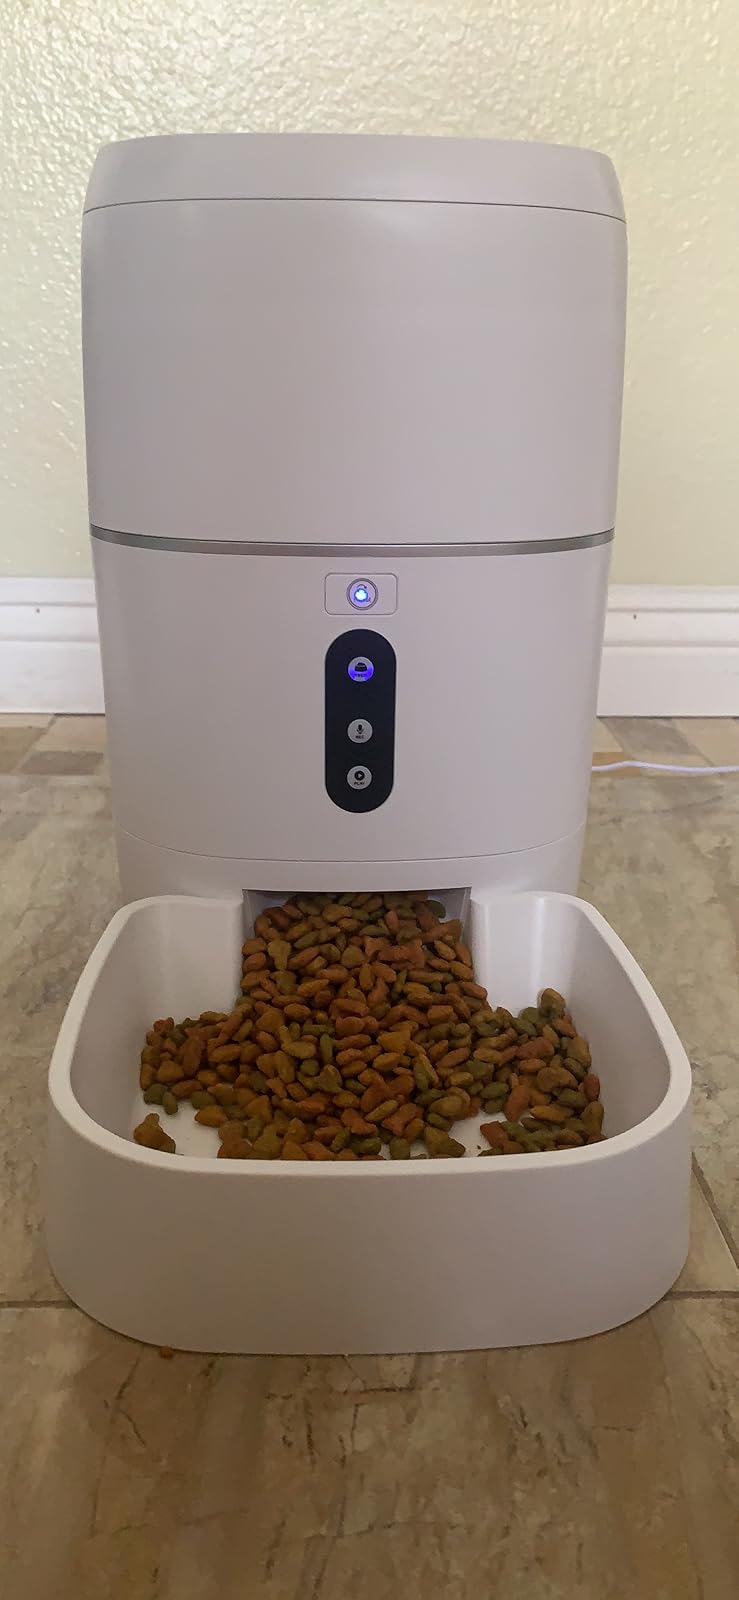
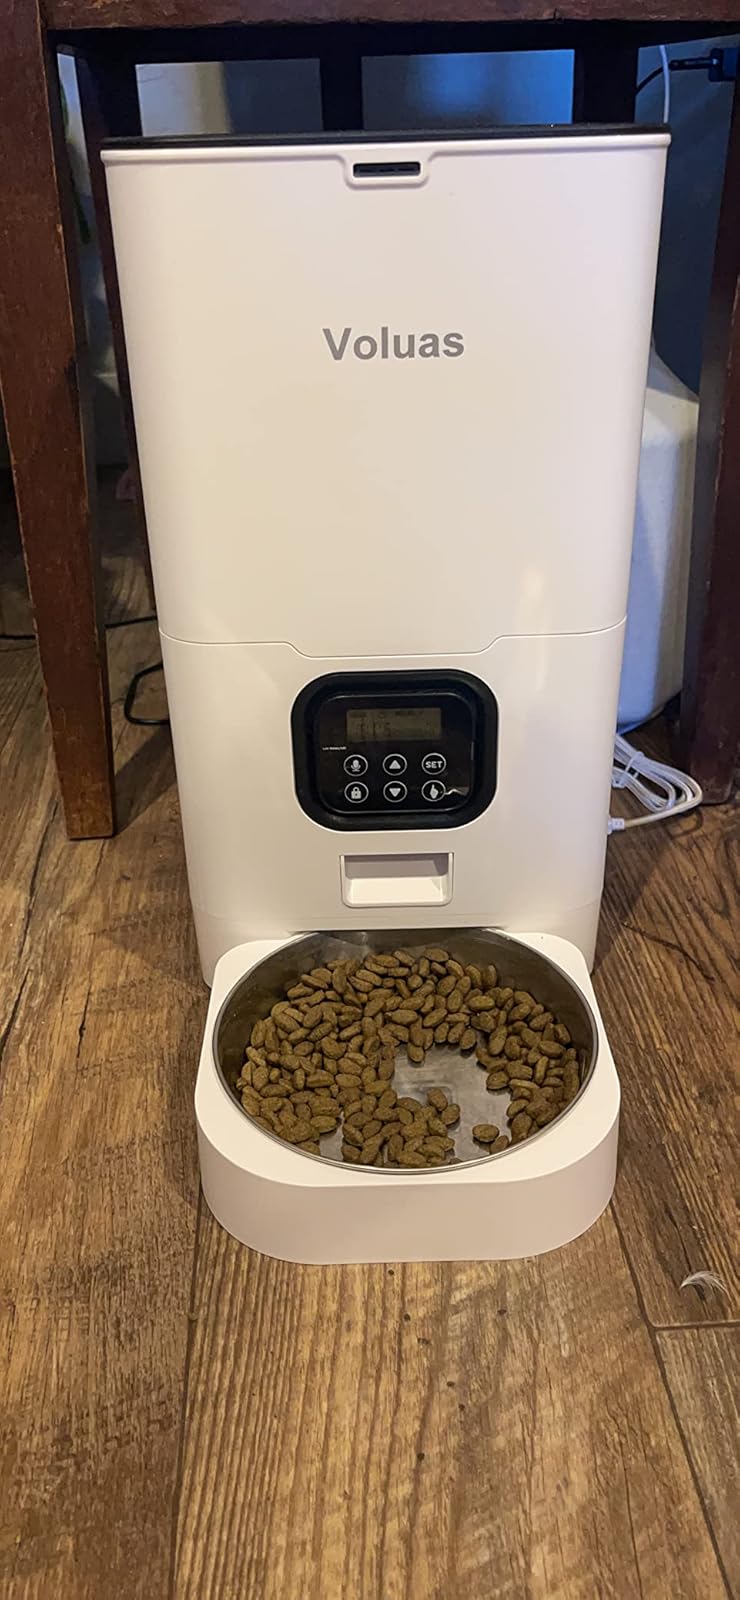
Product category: items_feeder
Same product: no